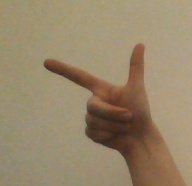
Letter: yaa